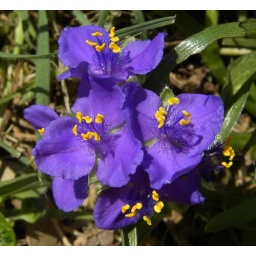
these dark purple spiderworts were blooming in grass by the sidewalk in the neighborhood today